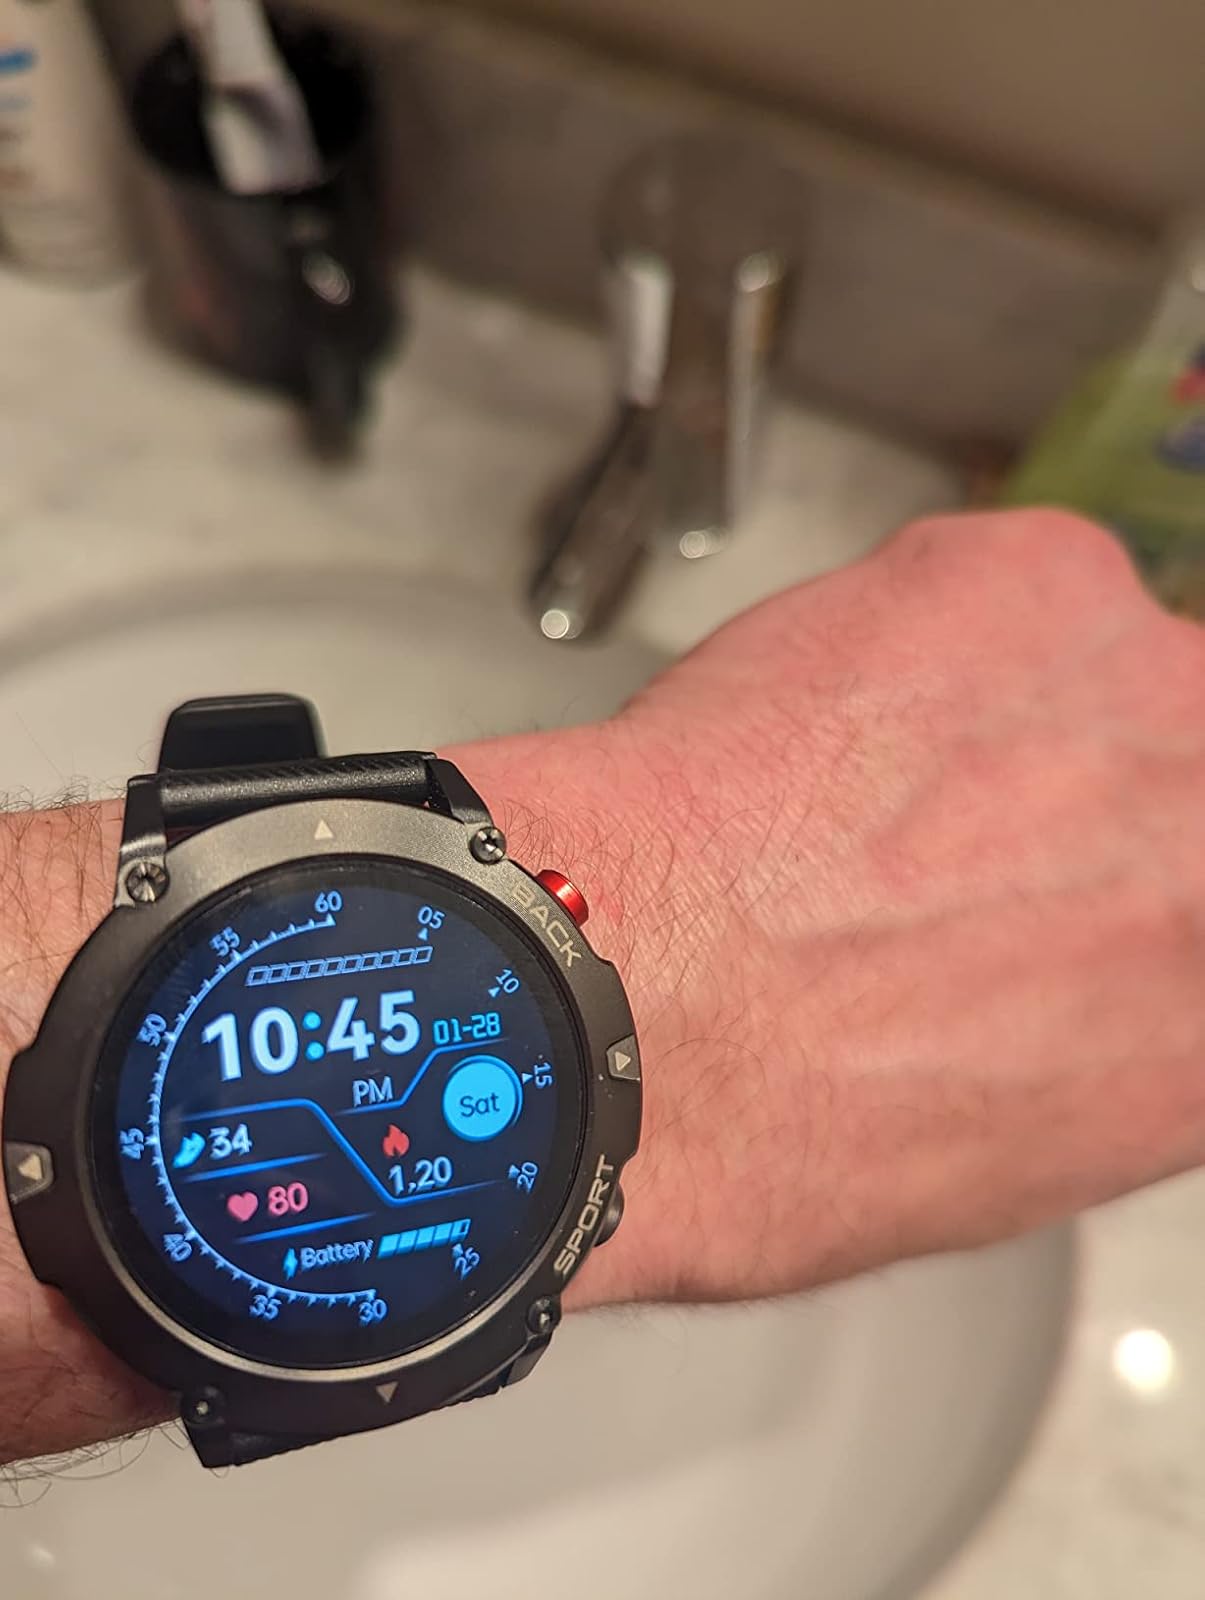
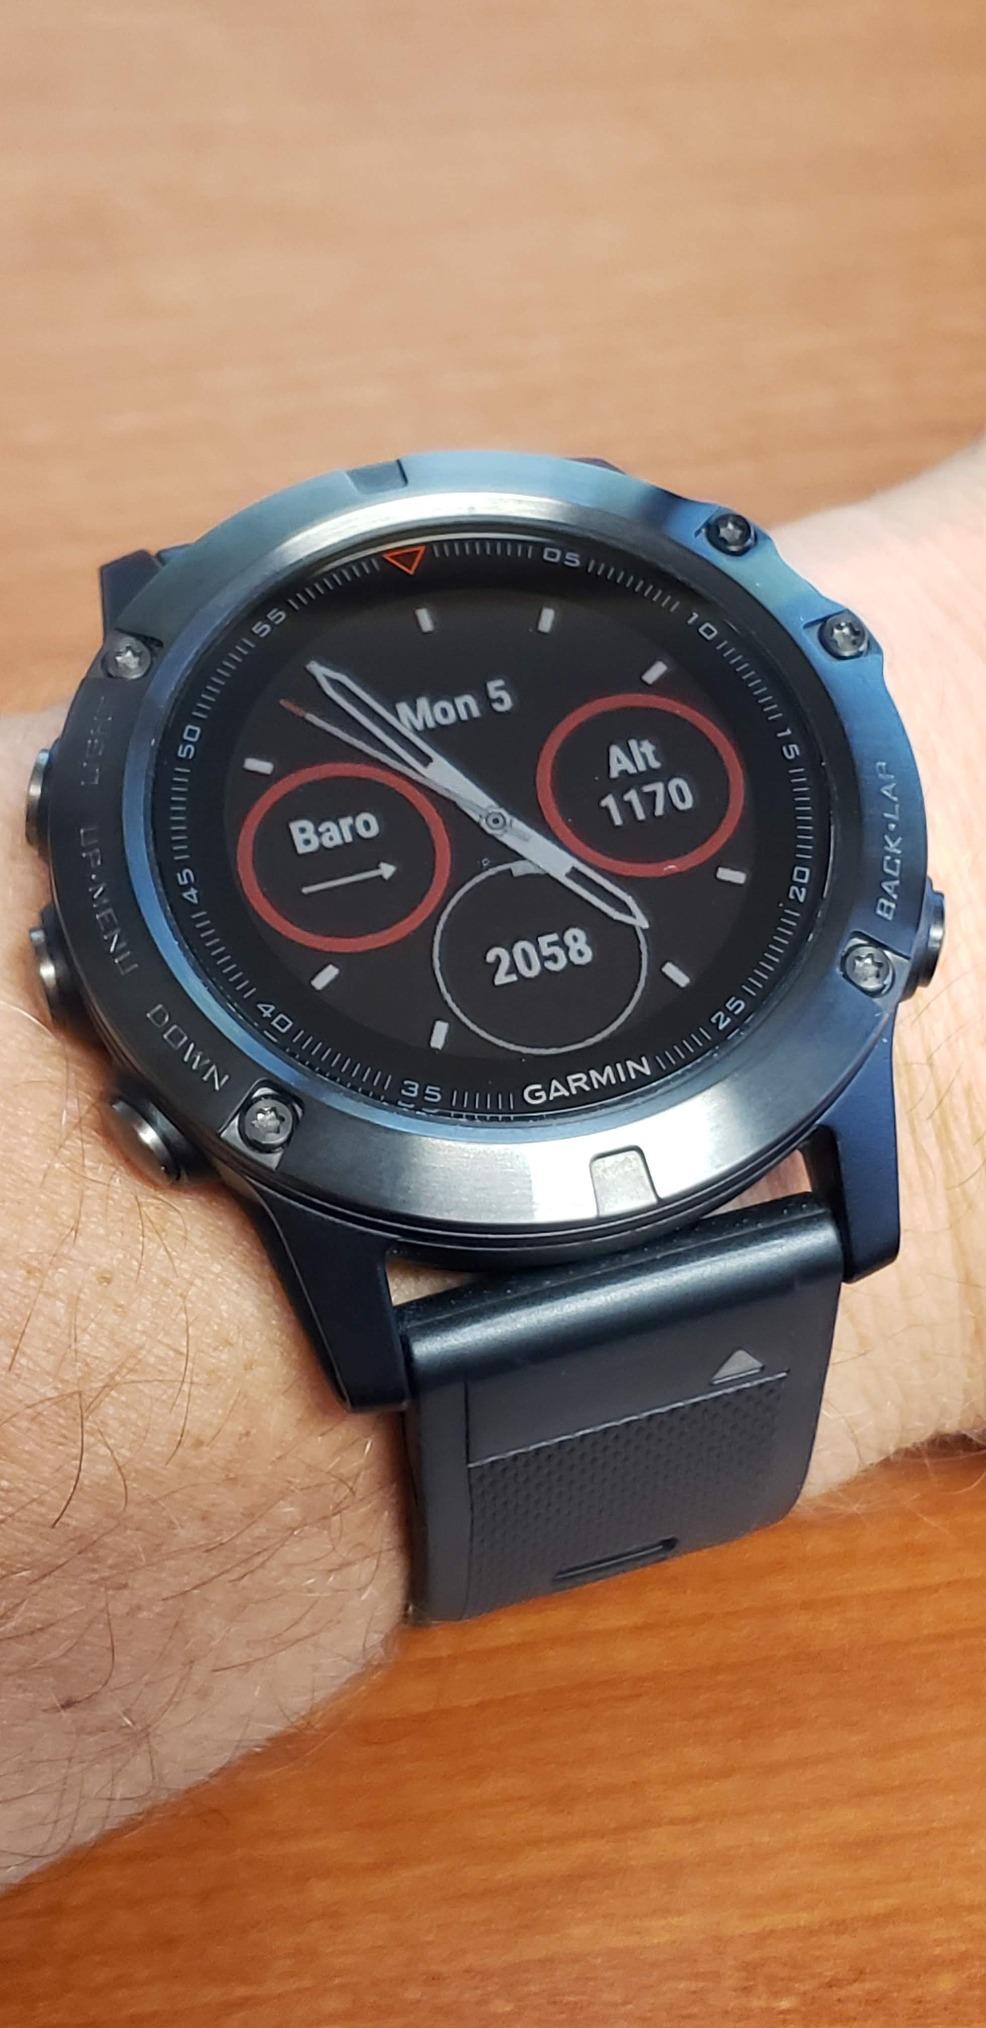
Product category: smartwatch
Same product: no